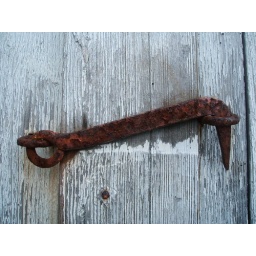
some detail from an old boat house down by the fjord